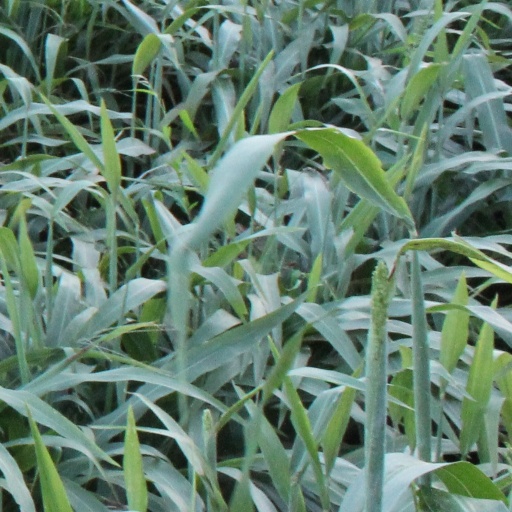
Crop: sorghum